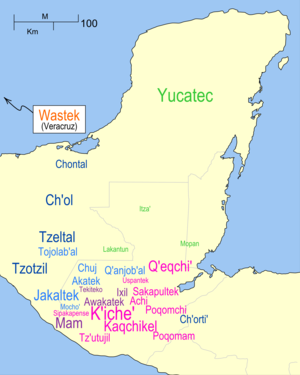
Mayasprog
Kort over hvor de forskellige Maya sprog tales I GUatemala, Belize og Mexico. Størrelsen på bogstaverne er relative til befolkningens størrelse.
Mayasprog er de sprog, som er medlemmer af sprogfamilien maya. De tales i det sydøstlige Mexico, hele Guatemala og i dele af Belize, El Salvador og Honduras i Mesoamerika.